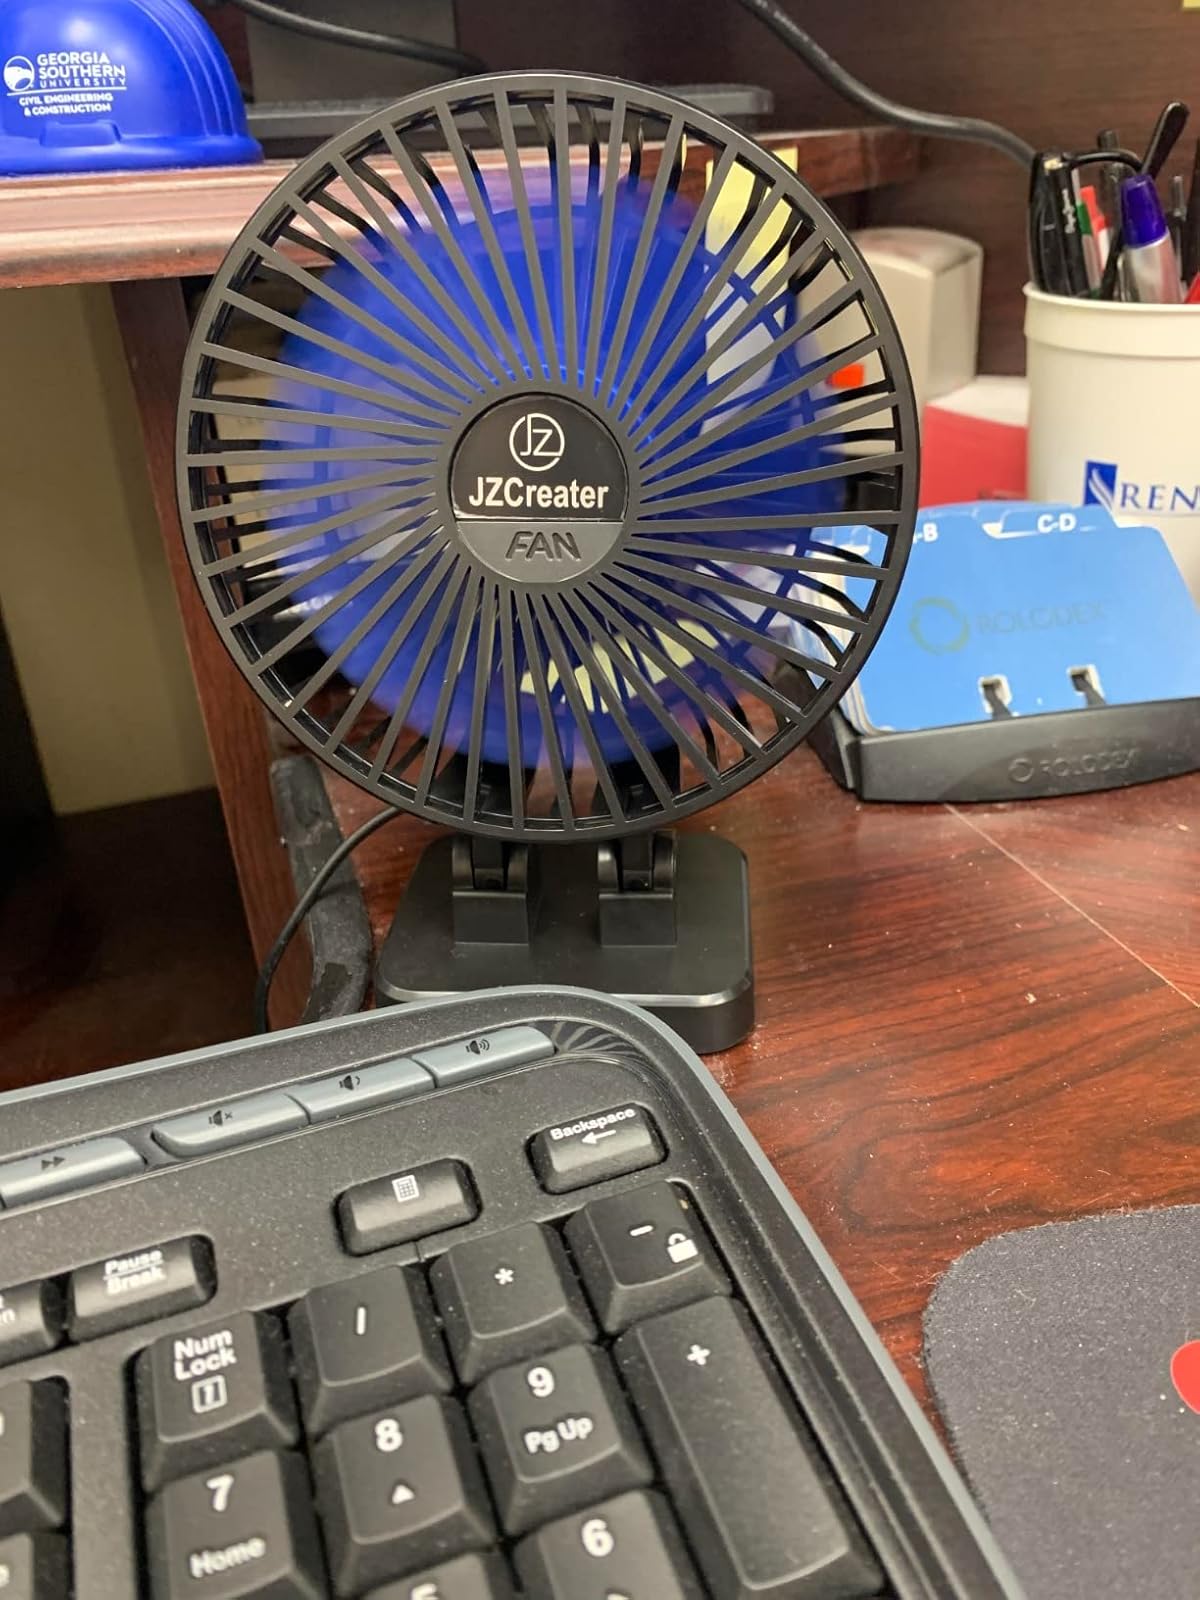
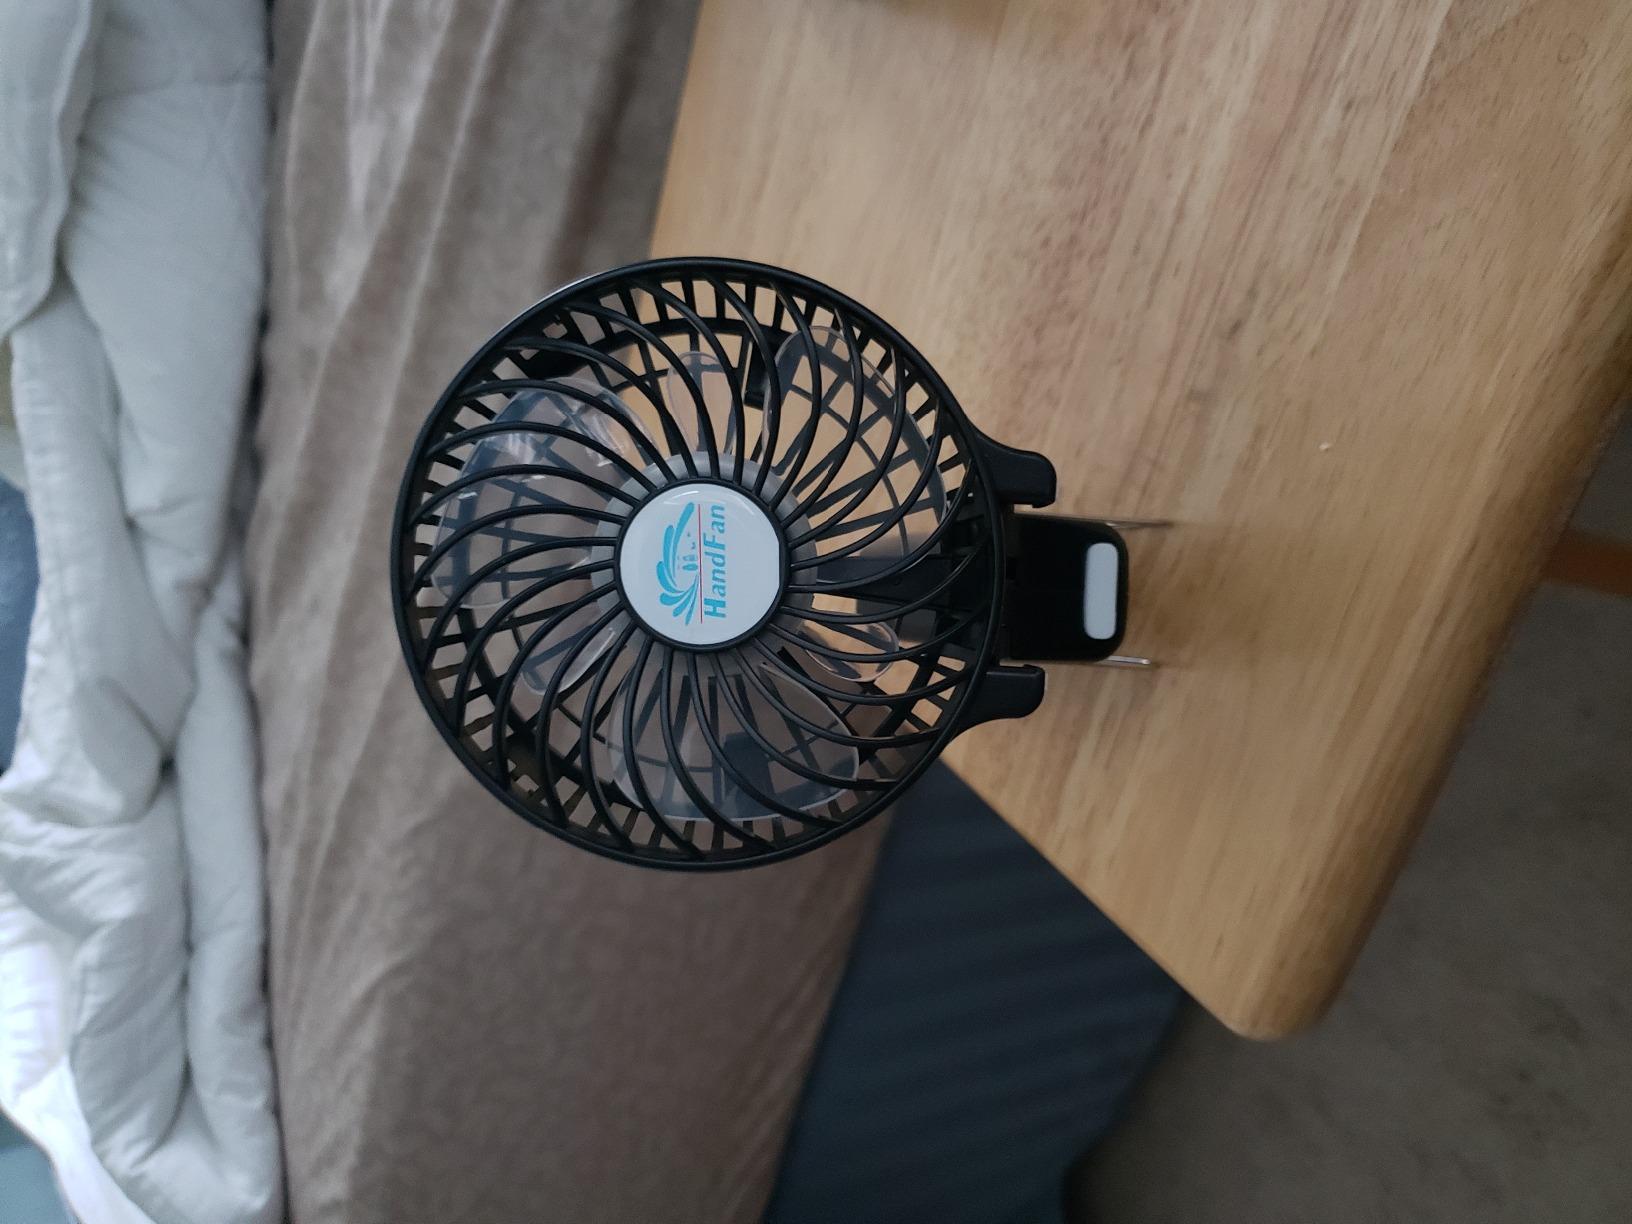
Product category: fan
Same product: no